English contract law

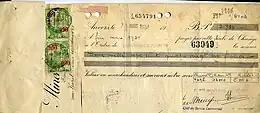
A bill of exchange, for instance a cheque, is an order by one person to another (typically a bank) to pay a sum of money to a third person. Under BEA 1882 s 3 it must be written and signed.

In a limited number of cases, an agreement will be unenforceable unless it meets a certain form prescribed by statute. While contracts can be generally made without formality, some transactions are thought to require form either because it makes a person think carefully before they bind themselves to an agreement, or merely that it serves as clear evidence. This goes typically for large engagements, including the sale of land, a lease of property over three years, a consumer credit agreement, and a bill of exchange. A contract for guarantee must also, at some stage, be evidenced in writing. Finally, English law takes the approach that a gratuitous promise, as a matter of contract law, is not legally binding. While a gift that is delivered will transfer property irrevocably, and while someone may always bind themselves to a promise without anything in return to deliver a thing in future if they sign a deed that is witnessed, a simple promise to do something in future can be revoked. This result is reached, with some complexity, through a peculiarity of English law called the doctrine of consideration.